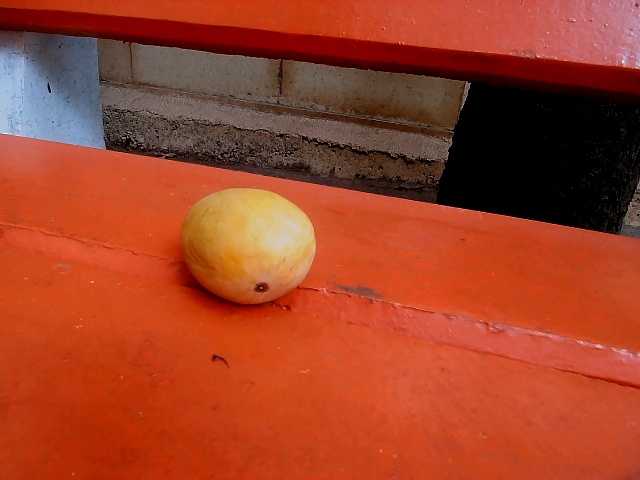
Label: Ripe_Mango